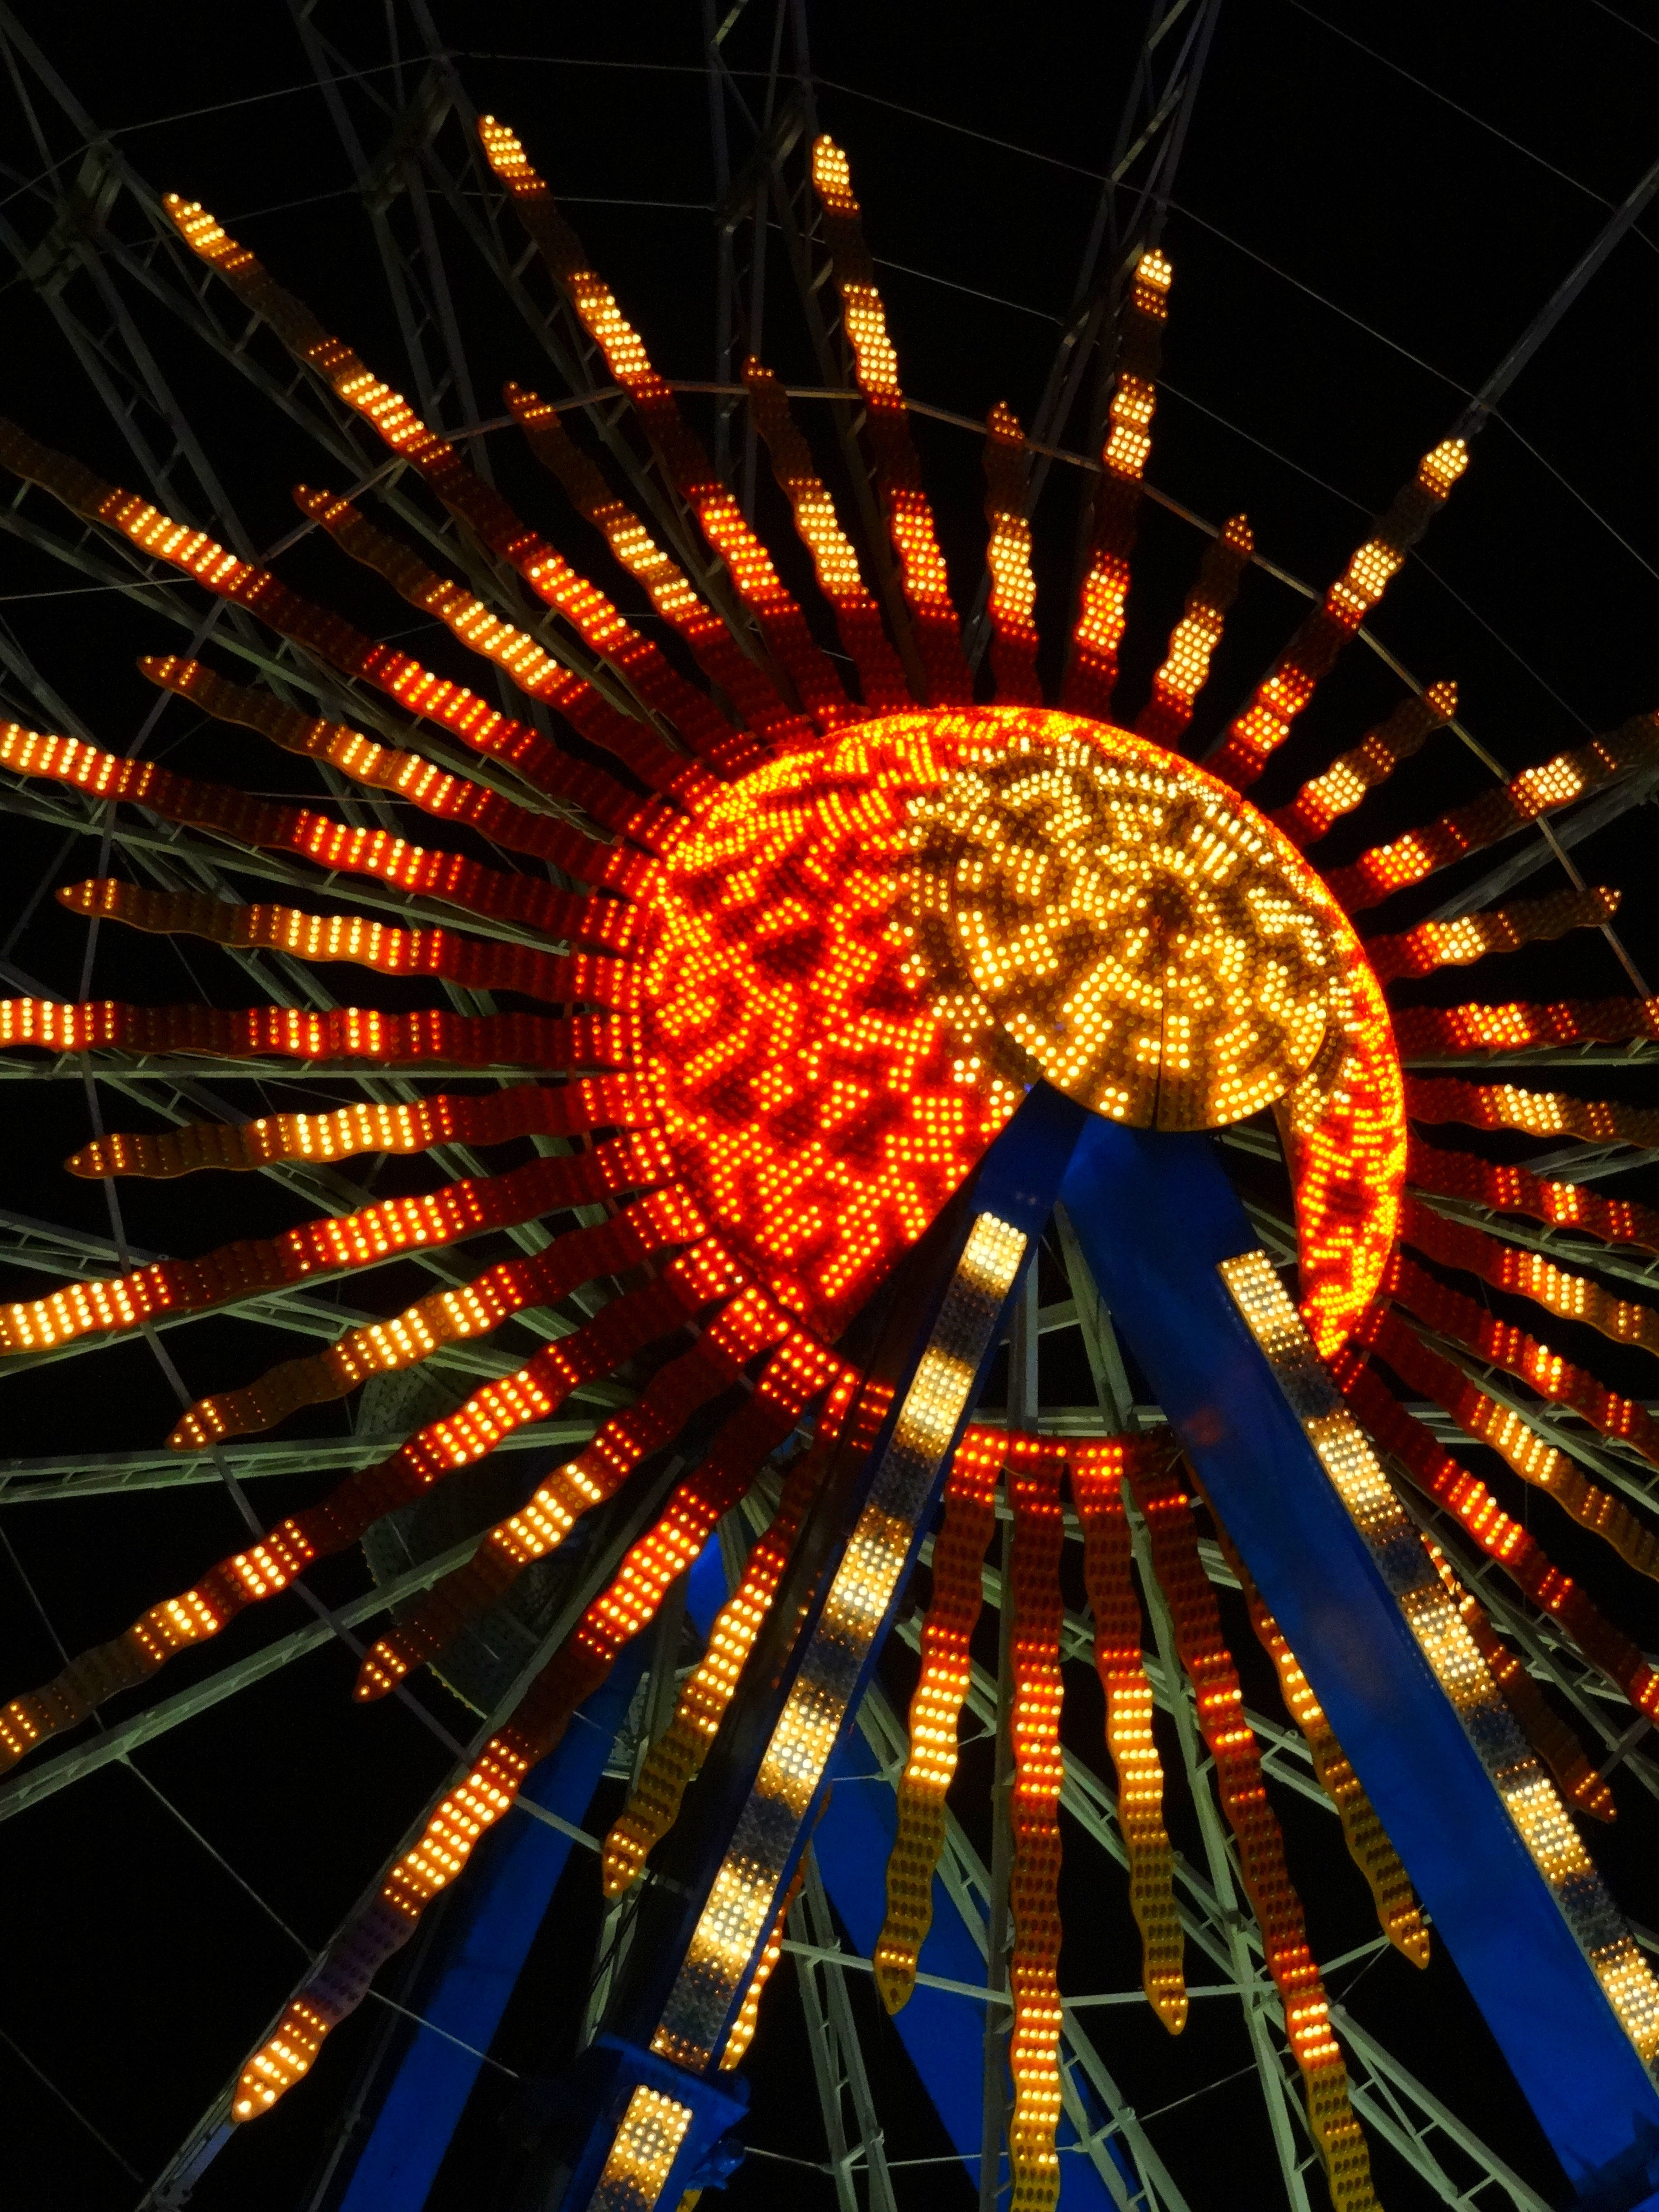
night, recreation, ferris wheel, amusement park, symmetry, tourist attraction, fair, oktoberfest, folk festival, outdoor recreation, geographical feature